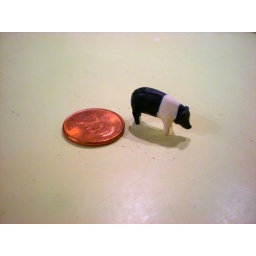
Tiny little pig found in a lot of flea market junk.